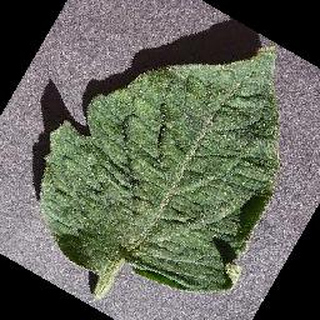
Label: healthy_tomato